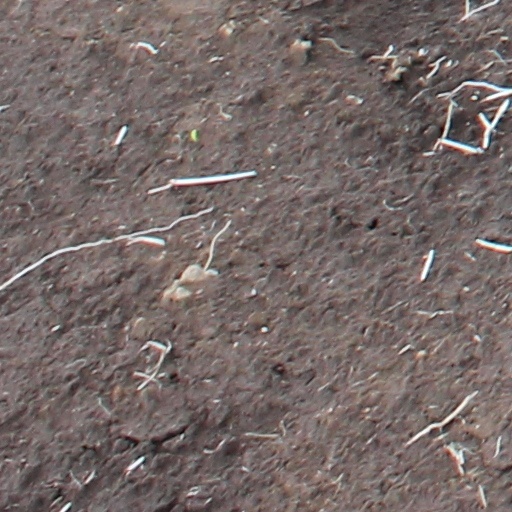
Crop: wheat